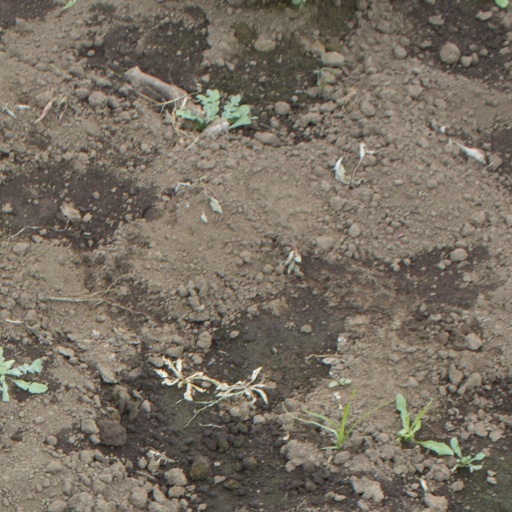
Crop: soybean